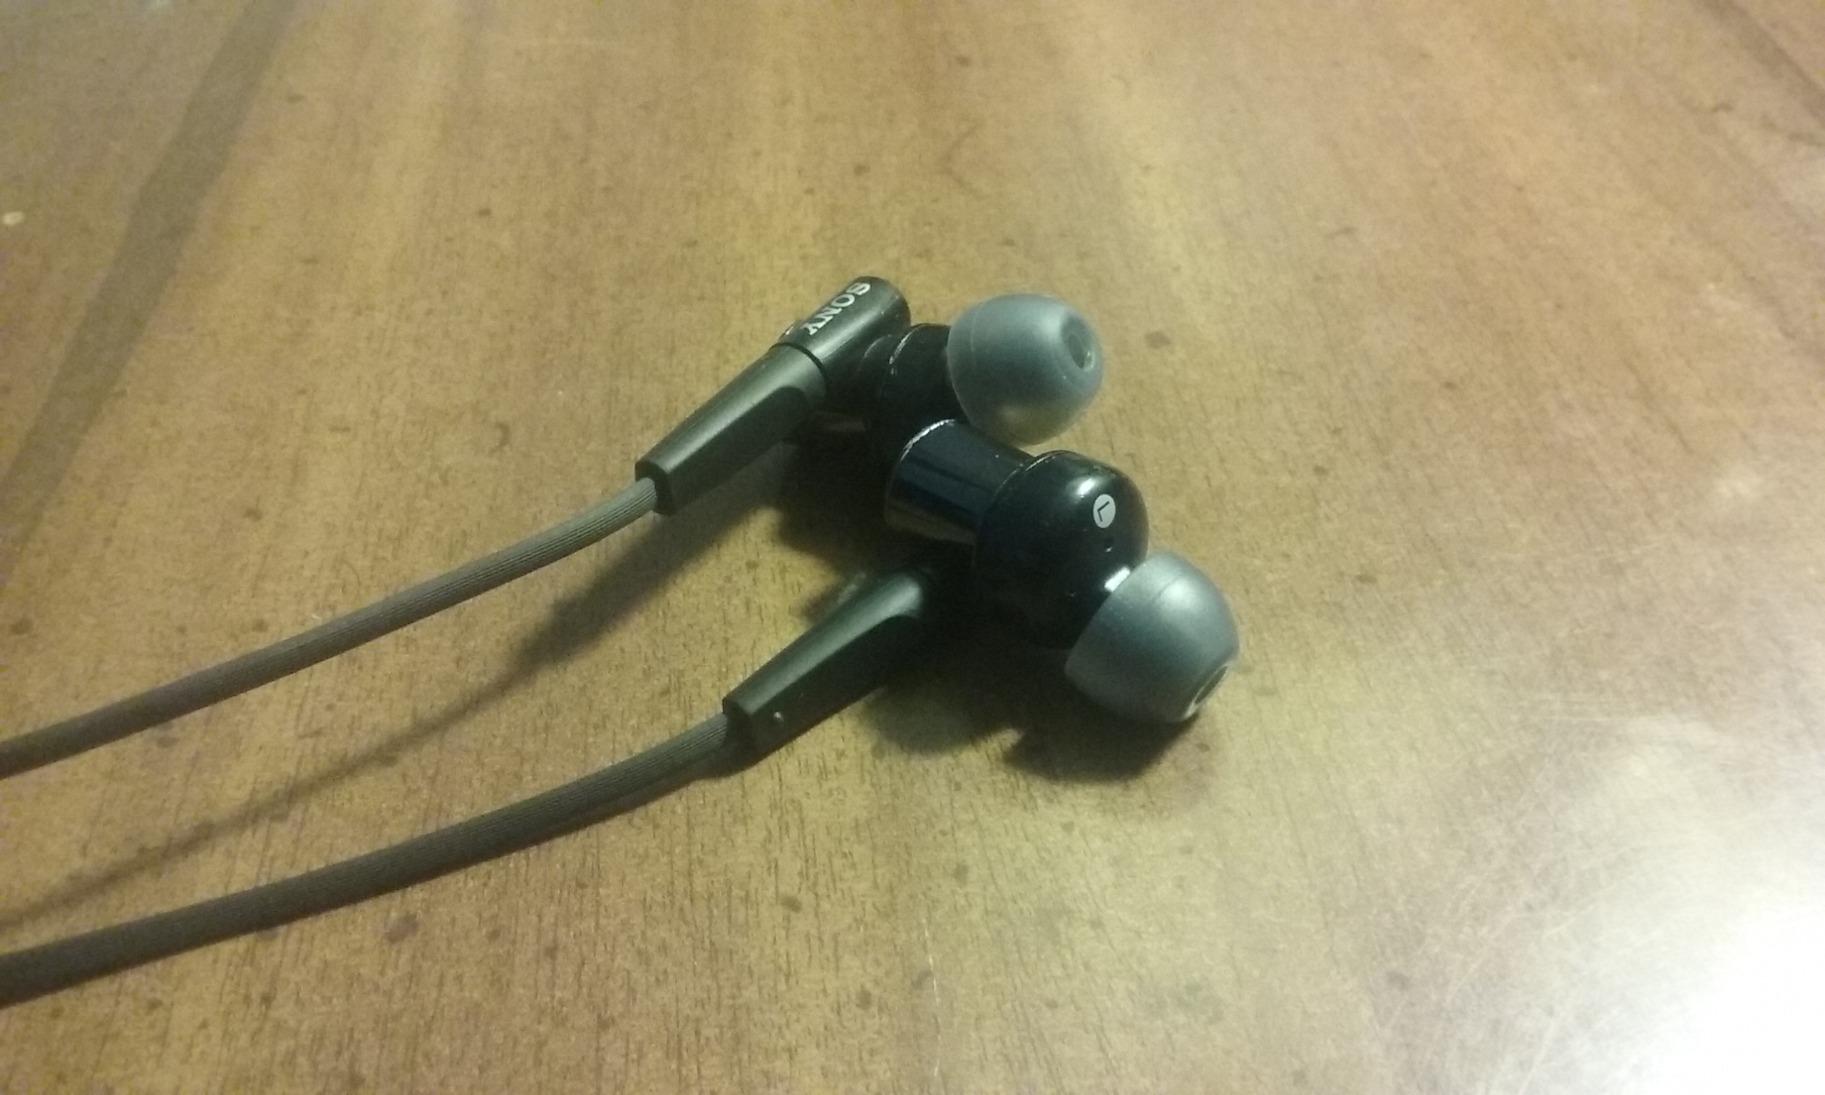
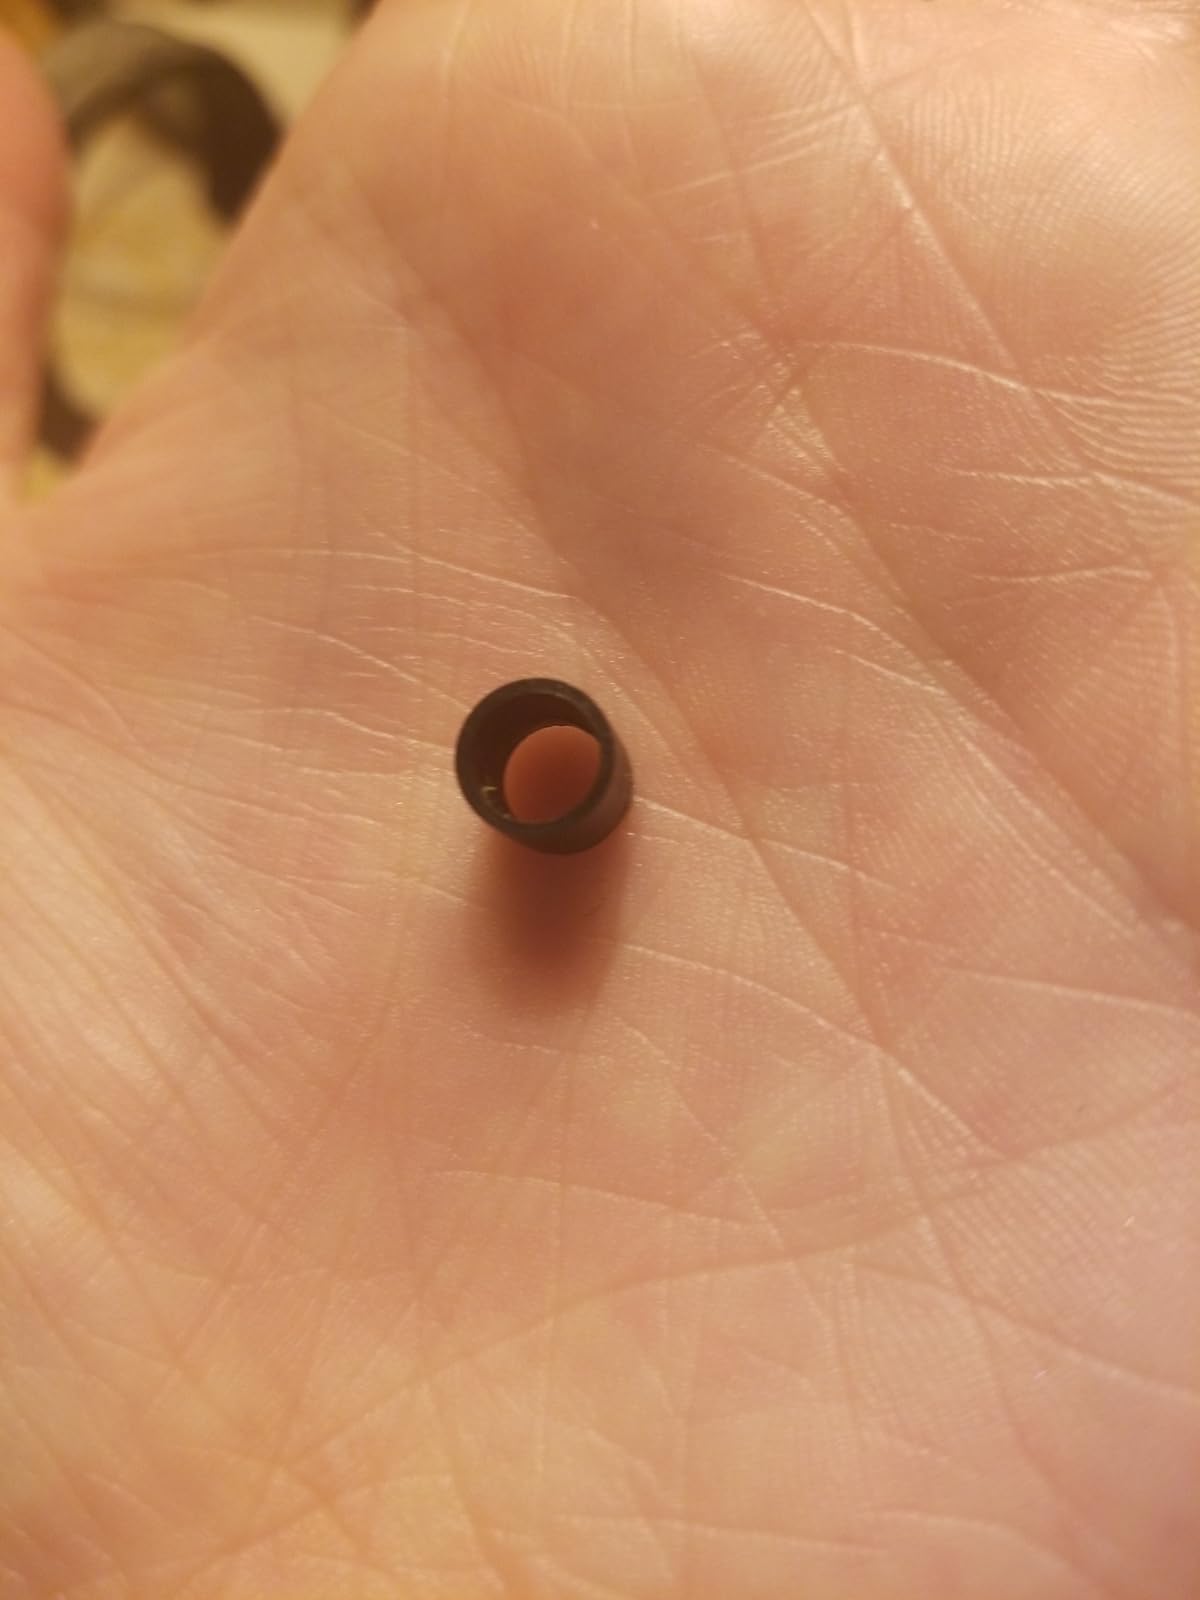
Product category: headphones
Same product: no